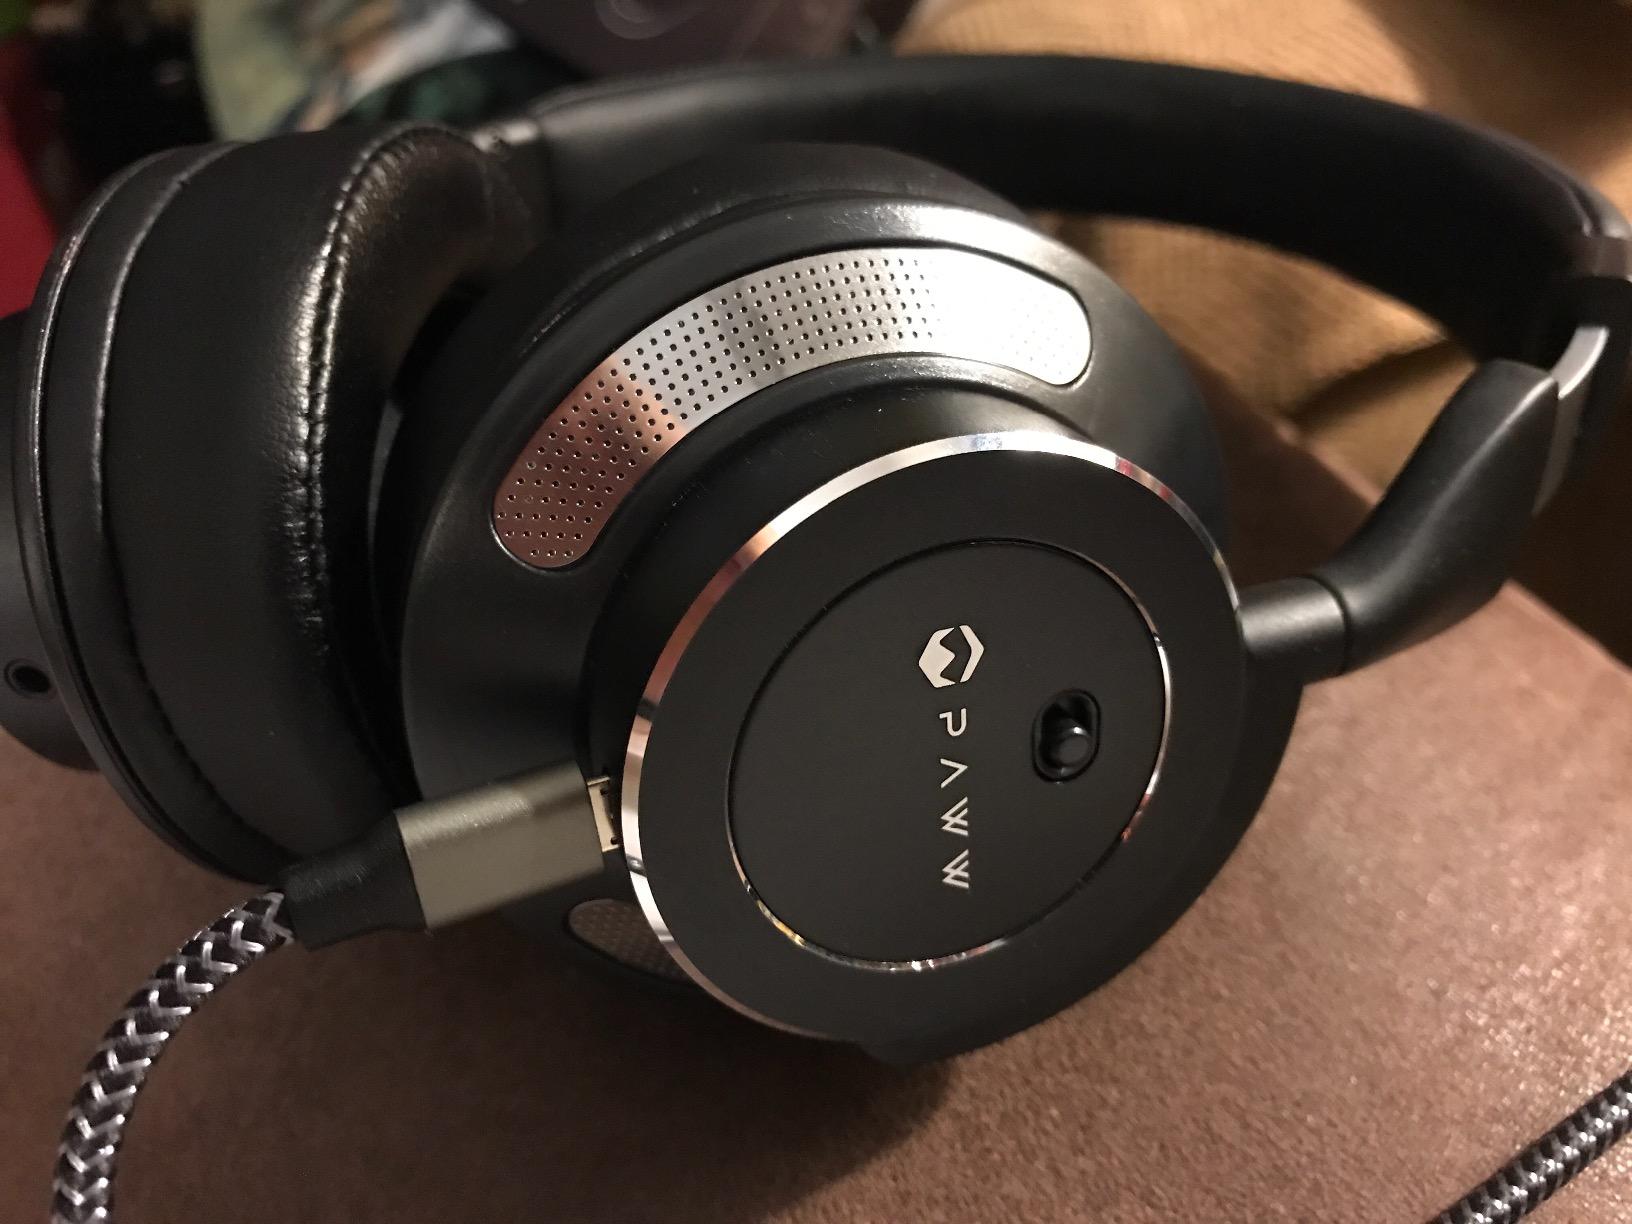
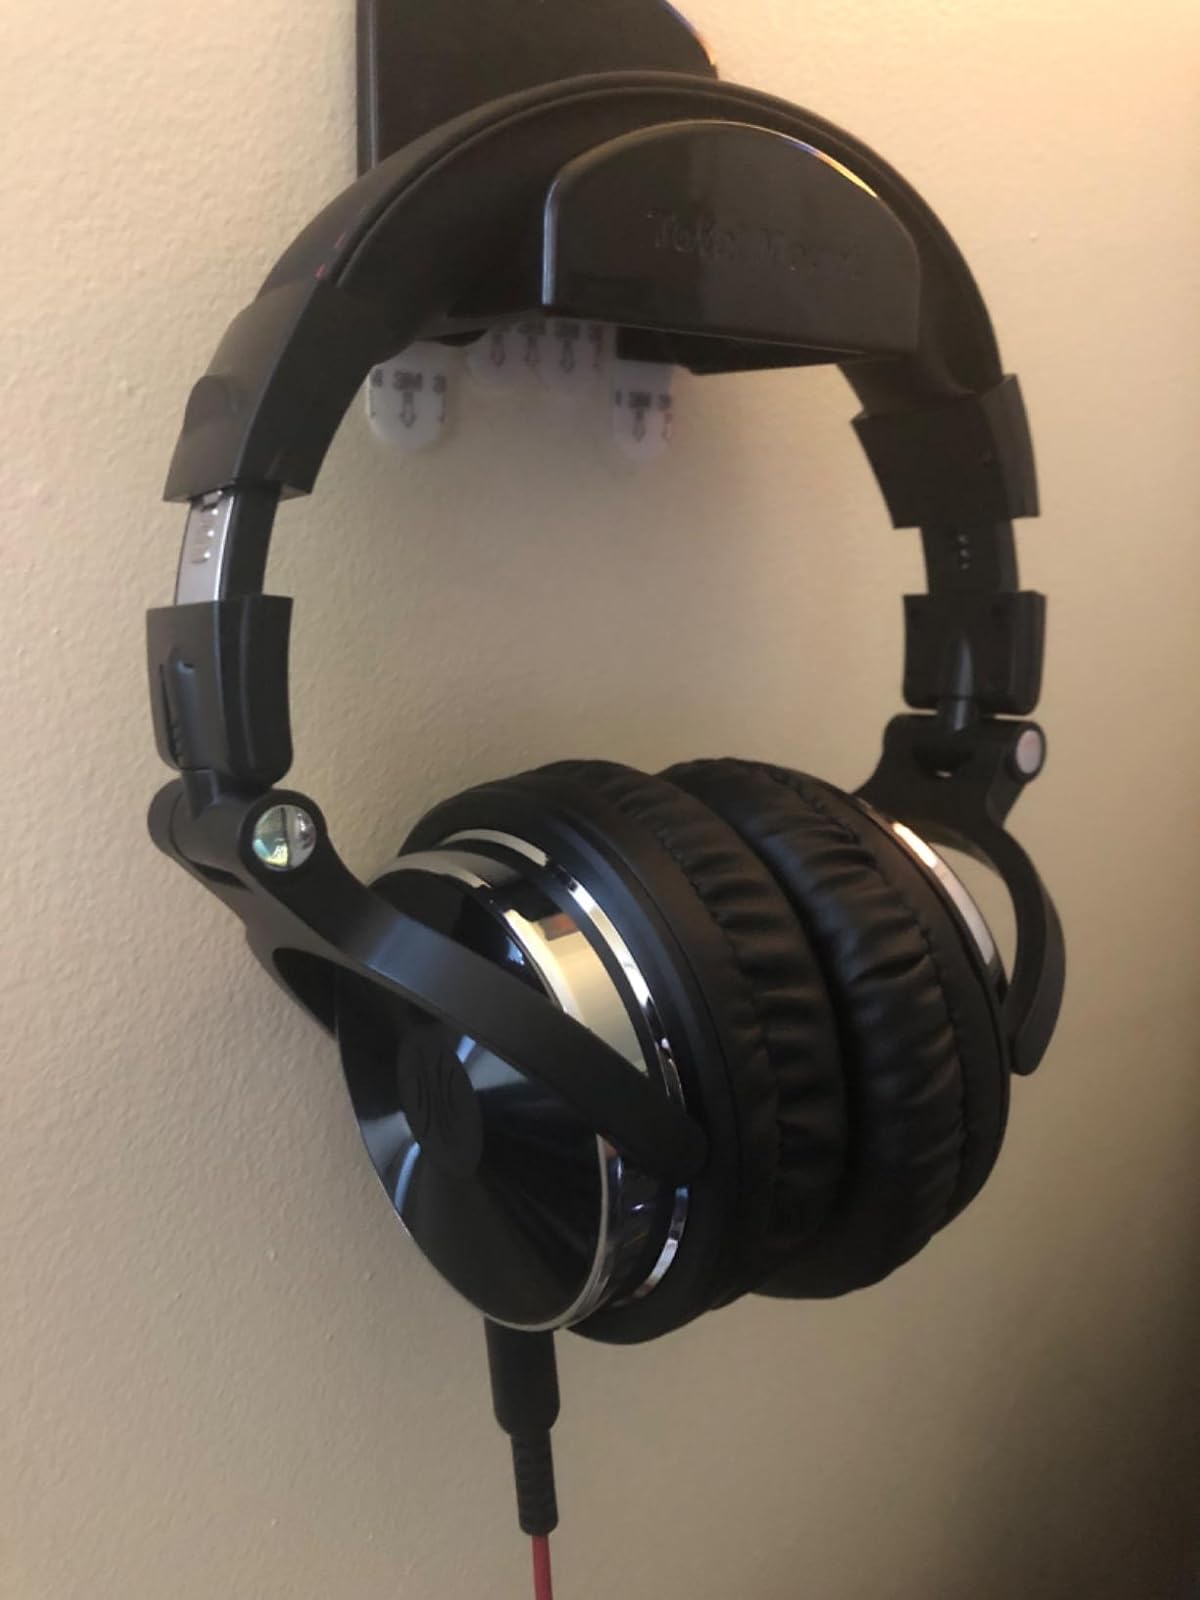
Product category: headphones
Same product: no